2012 Pure Michigan 400

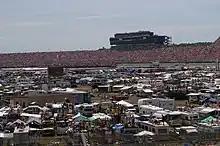
Michigan International Speedway, the race track where the race was held.

Michigan International Speedway is one of six superspeedways to hold NASCAR races; the others are Daytona International Speedway, Auto Club Speedway, Indianapolis Motor Speedway, Pocono Raceway and Talladega Superspeedway. The standard track at Michigan International Speedway is a four-turn superspeedway that is long. The track's turns are banked at eighteen degrees, while the front stretch, the location of the finish line, is banked at twelve degrees. The back stretch, has a five degree banking. Michigan International Speedway has a seating capacity of 137,243 people.